Cultural depictions of elephants

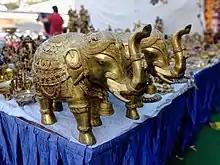
Elephant sculptures in brass in India

Indian rock reliefs include a number of depictions of elephants, notably the "Descent of the Ganges" at Mahabalipuram, a large 7th-century Hindu scene with many figures that uses the form of the rock to shape the image. At Unakoti, Tripura there is an 11th-century group of reliefs related to Shiva, including several elephants.